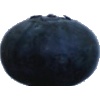
Label: blueberry